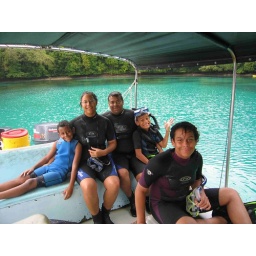
Resting in the boat after a full day of kayaking &amp;amp; snorkeling in the warm, tropical blue waters of the pacific